Question: What color is the little girl's dress?
Tambaya: Menene launin rigar ƙaramar yarinyar?
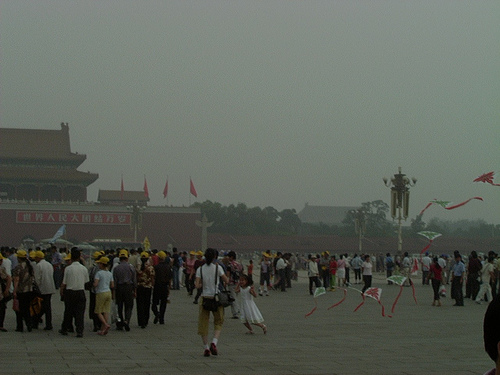
Answer: White.
Amsa: Fari.